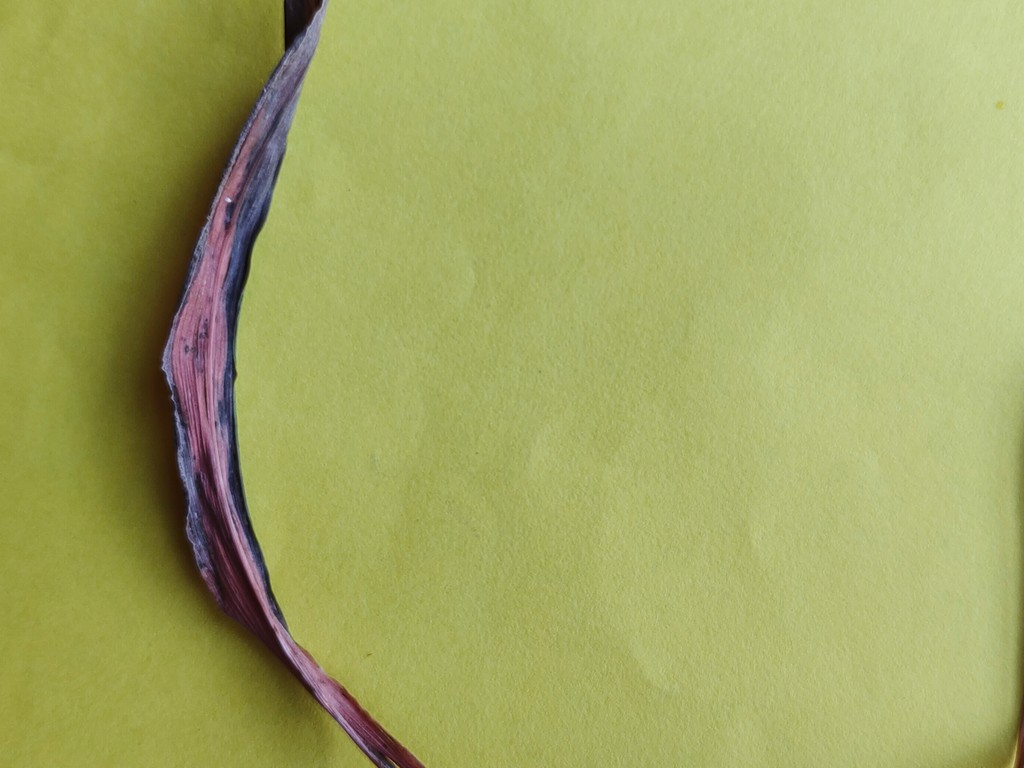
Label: Dried